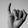
ASL letter: I